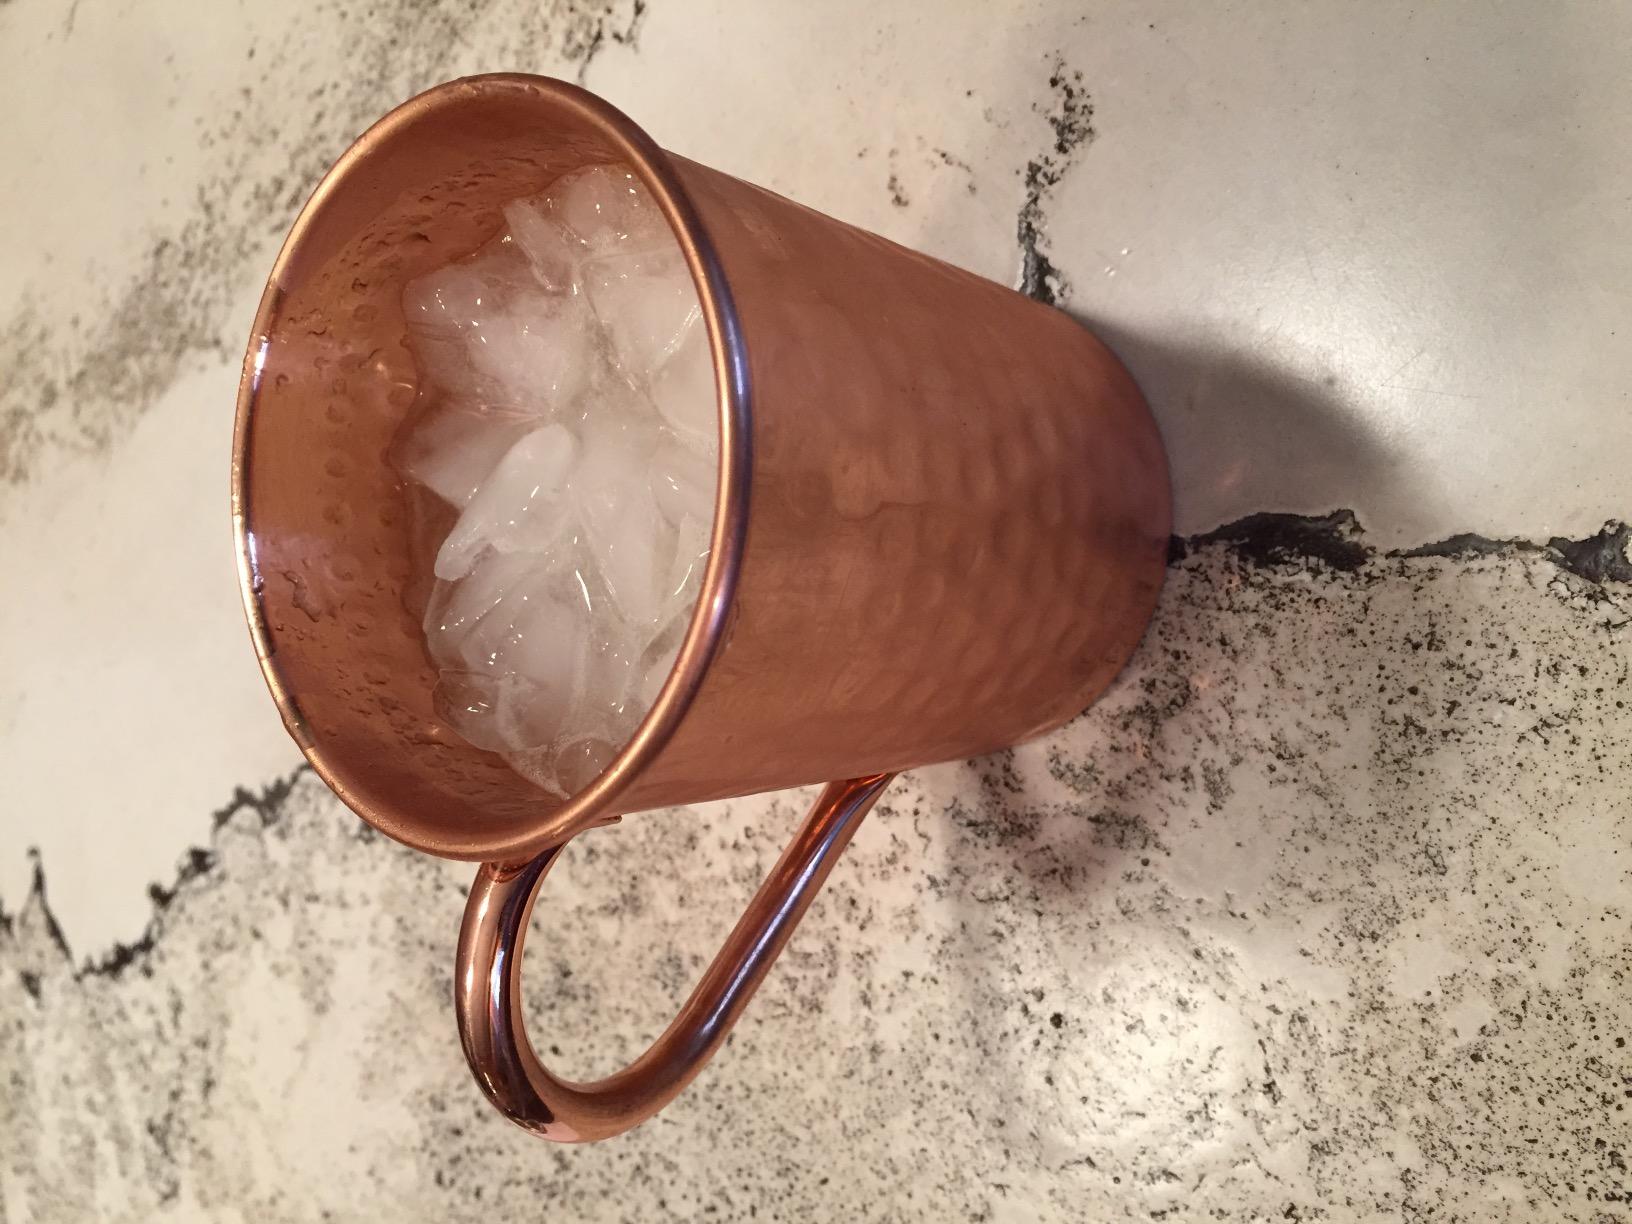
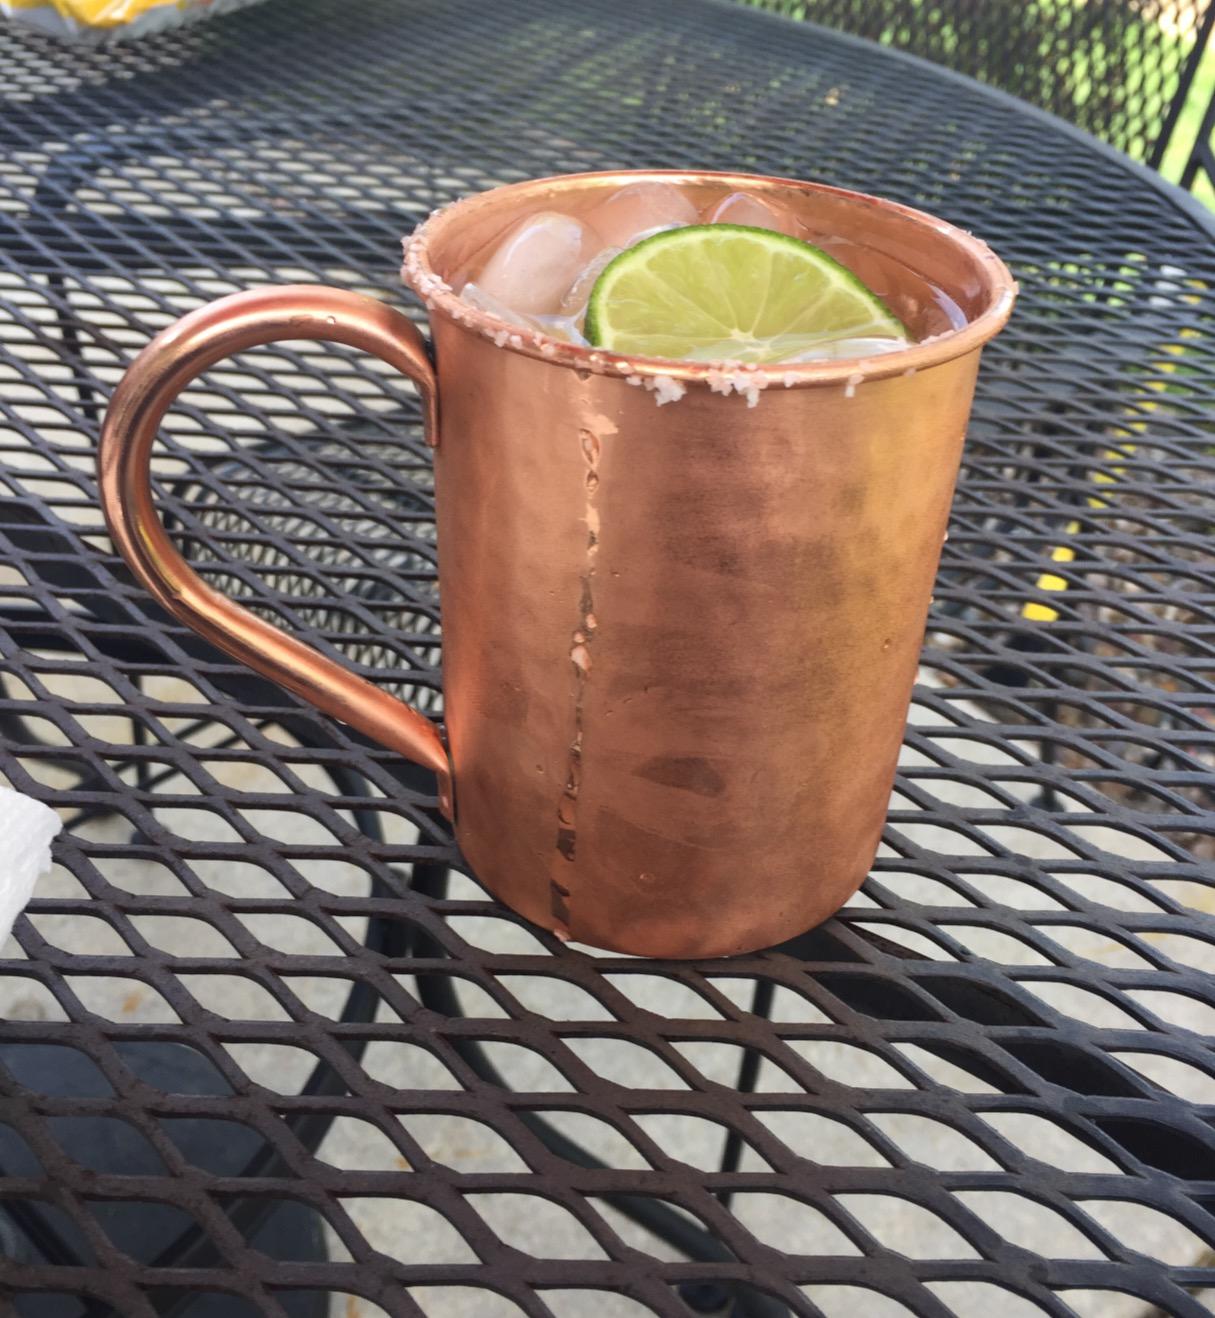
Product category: items_mug
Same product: yes